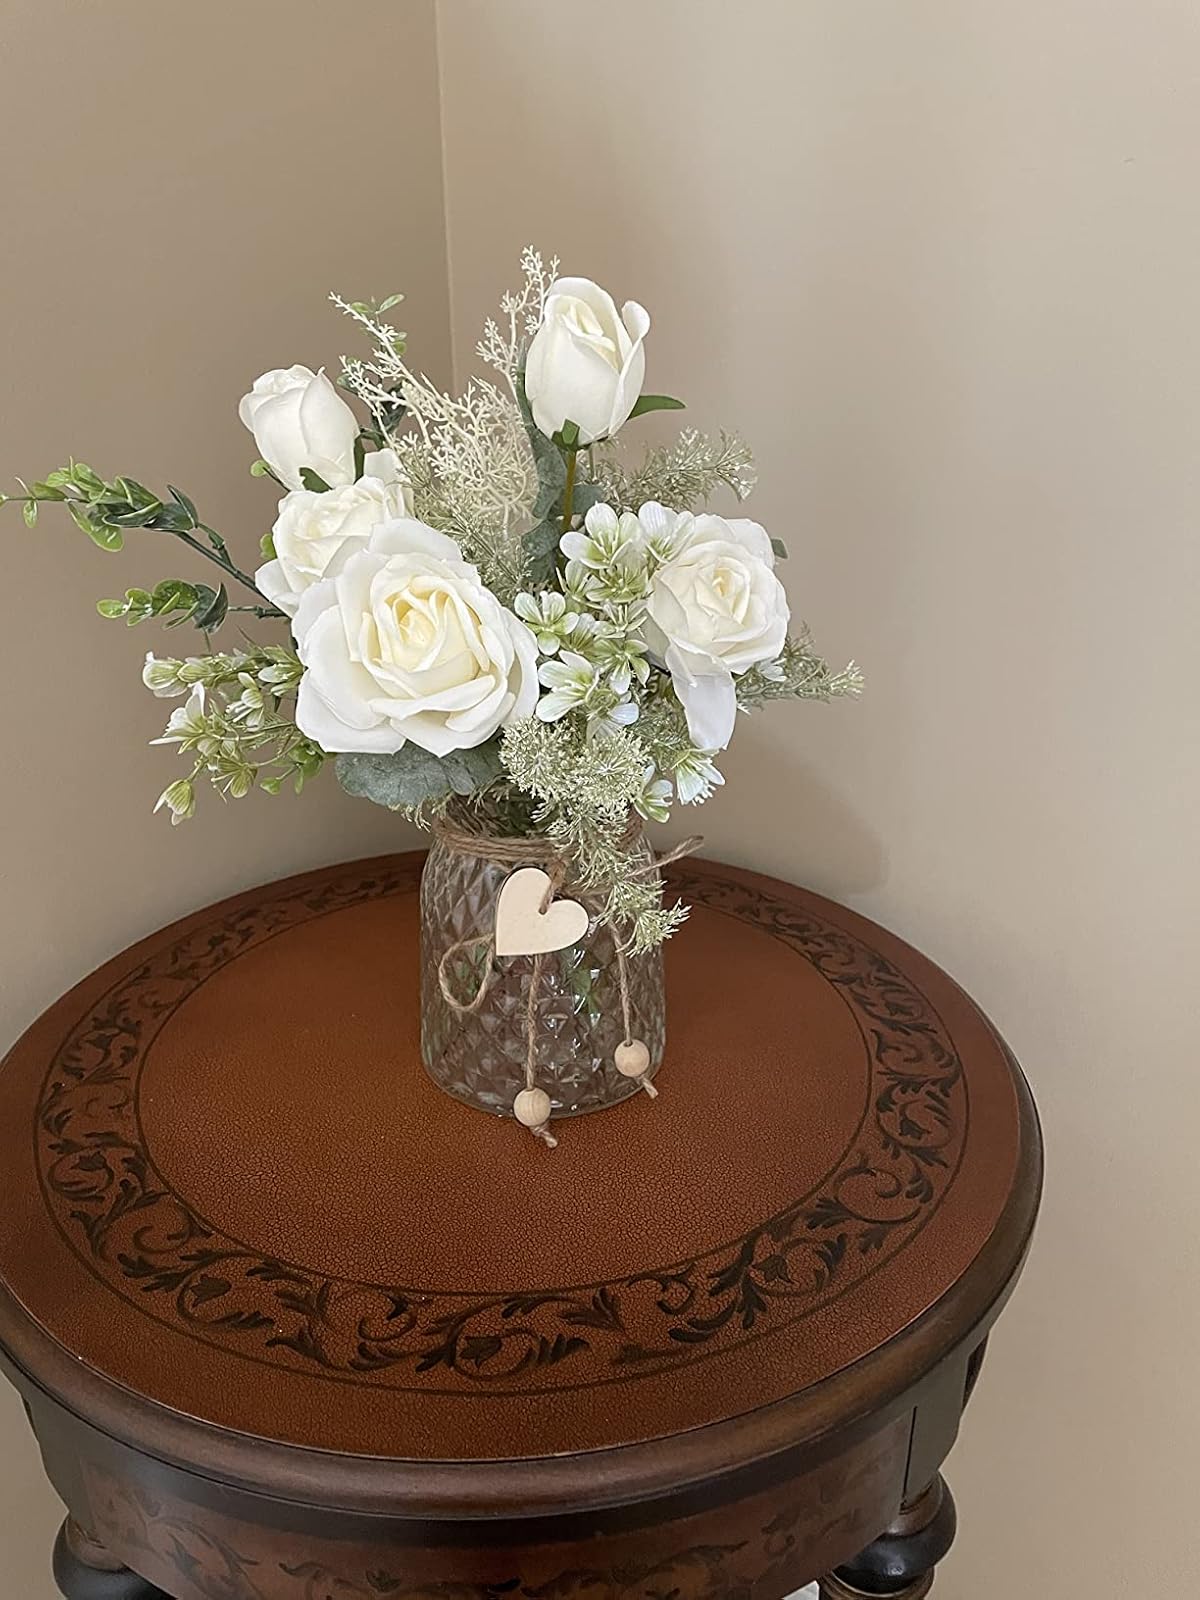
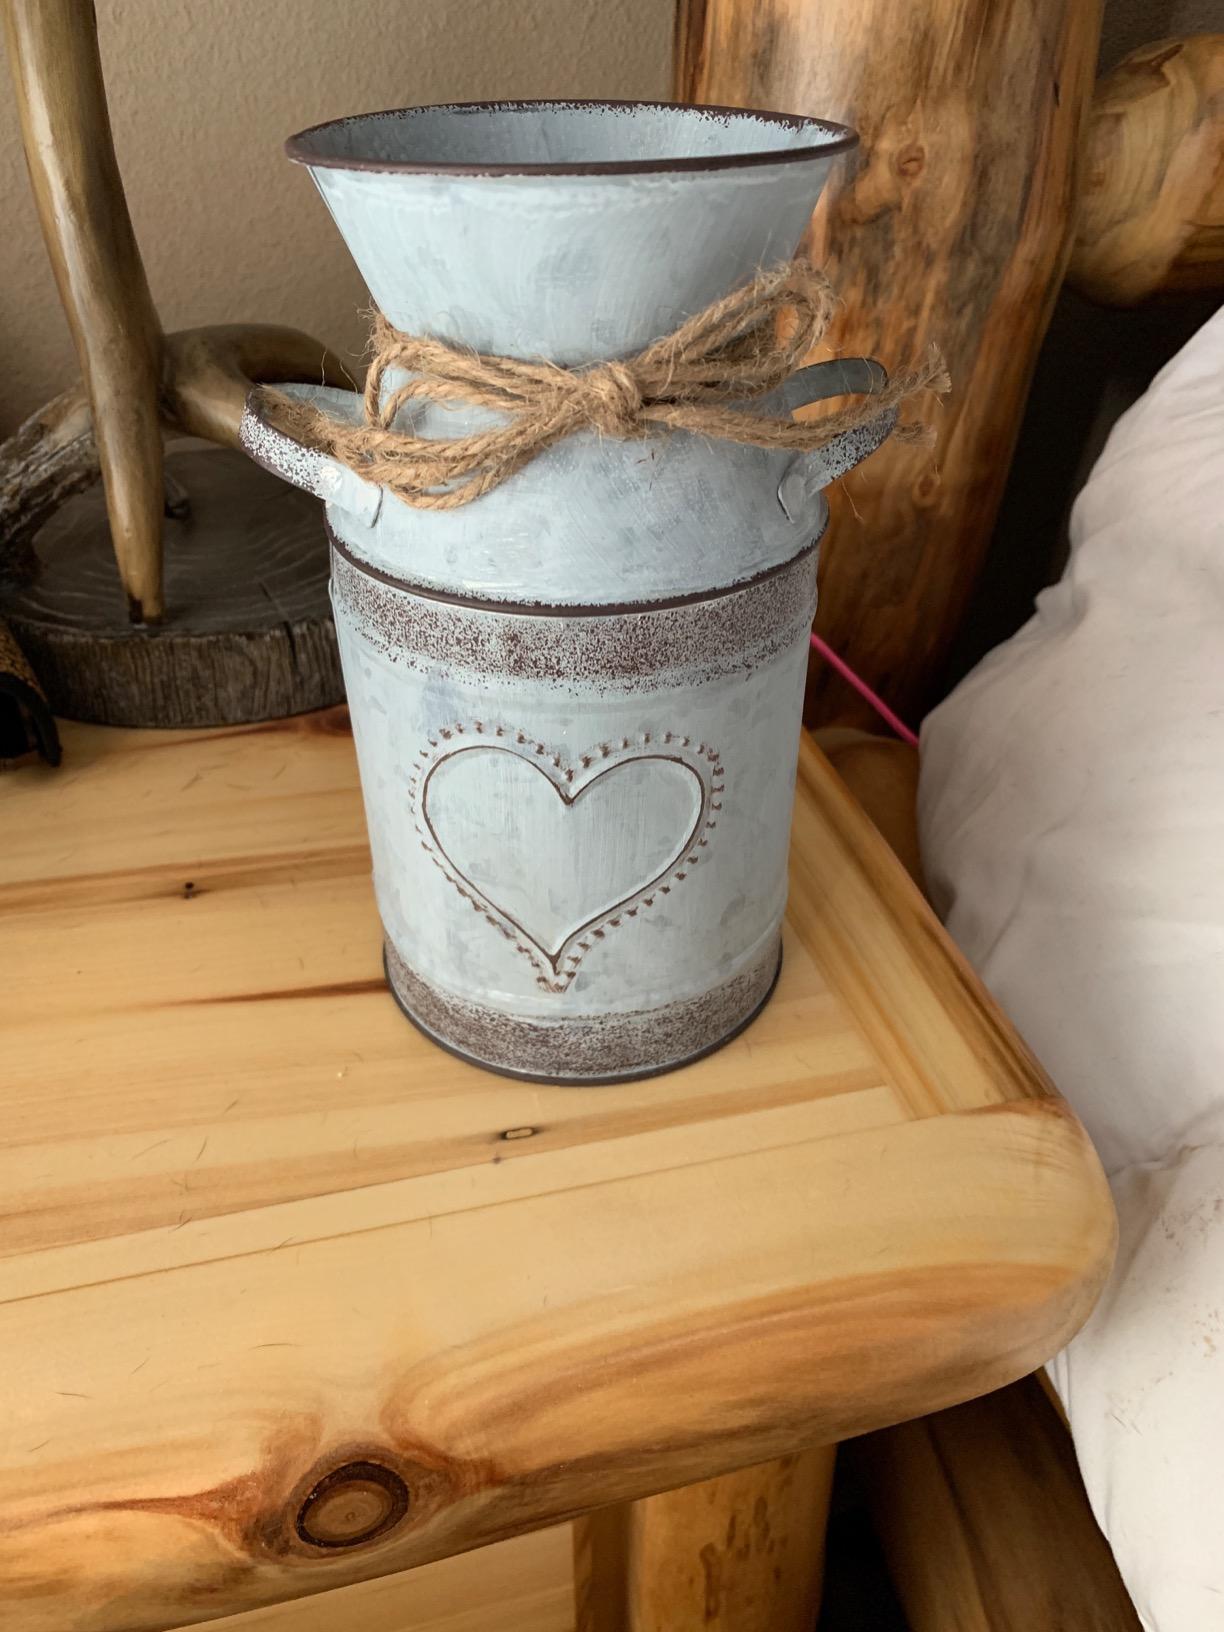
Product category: vase
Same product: no